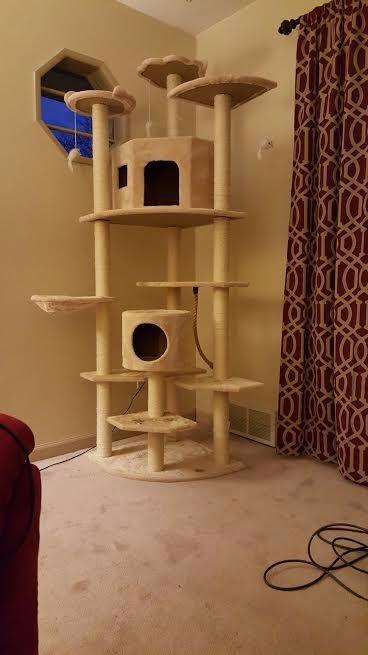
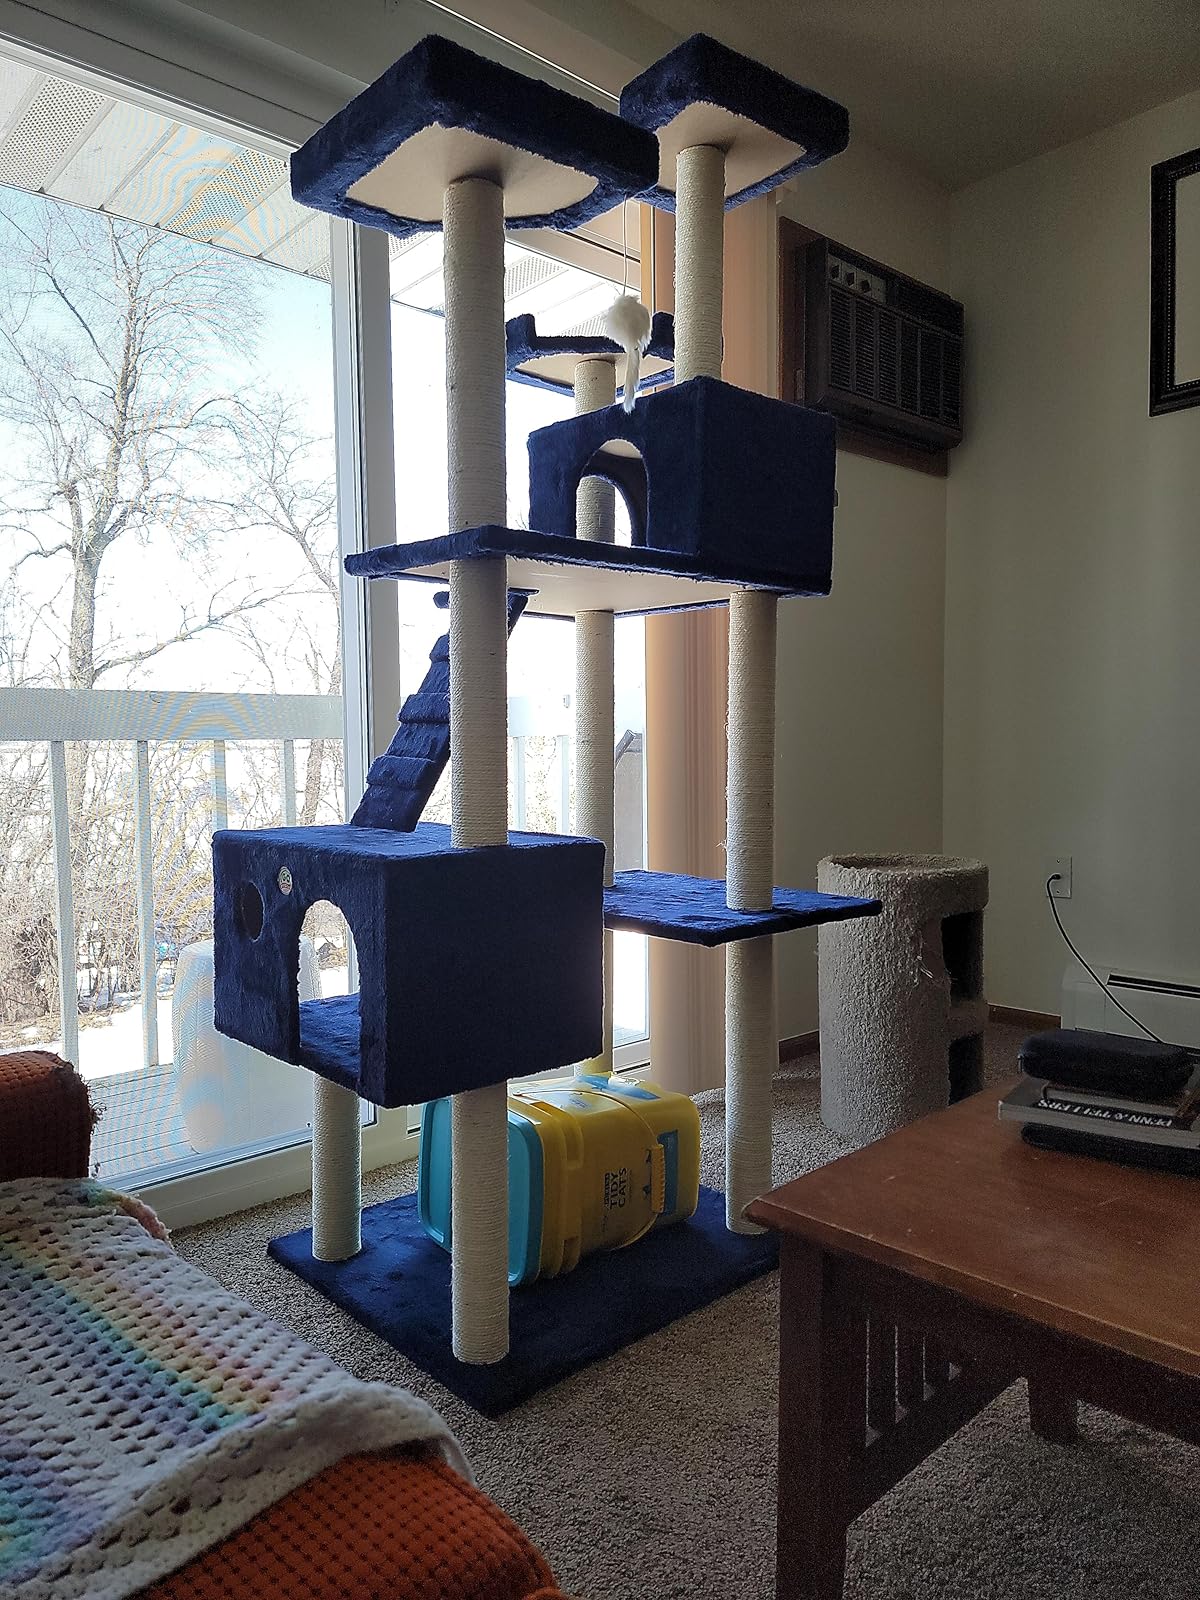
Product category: items_cat tree
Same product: no